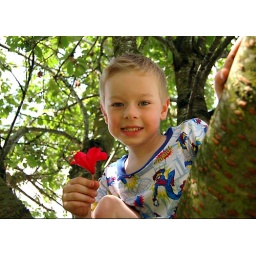
Sam climbed up in the tree with the flower he picked for me.